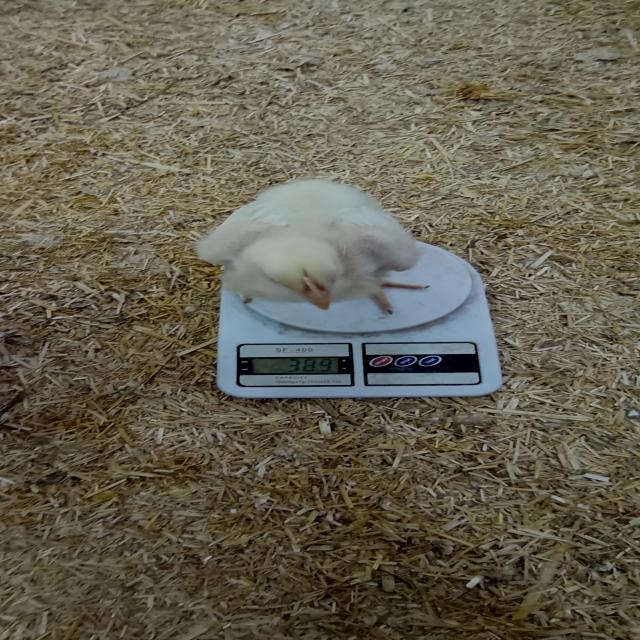
Weight: 389 g